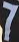
Number: 7